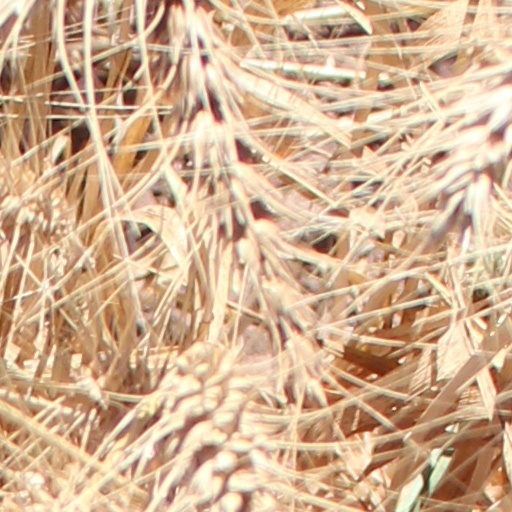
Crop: wheat